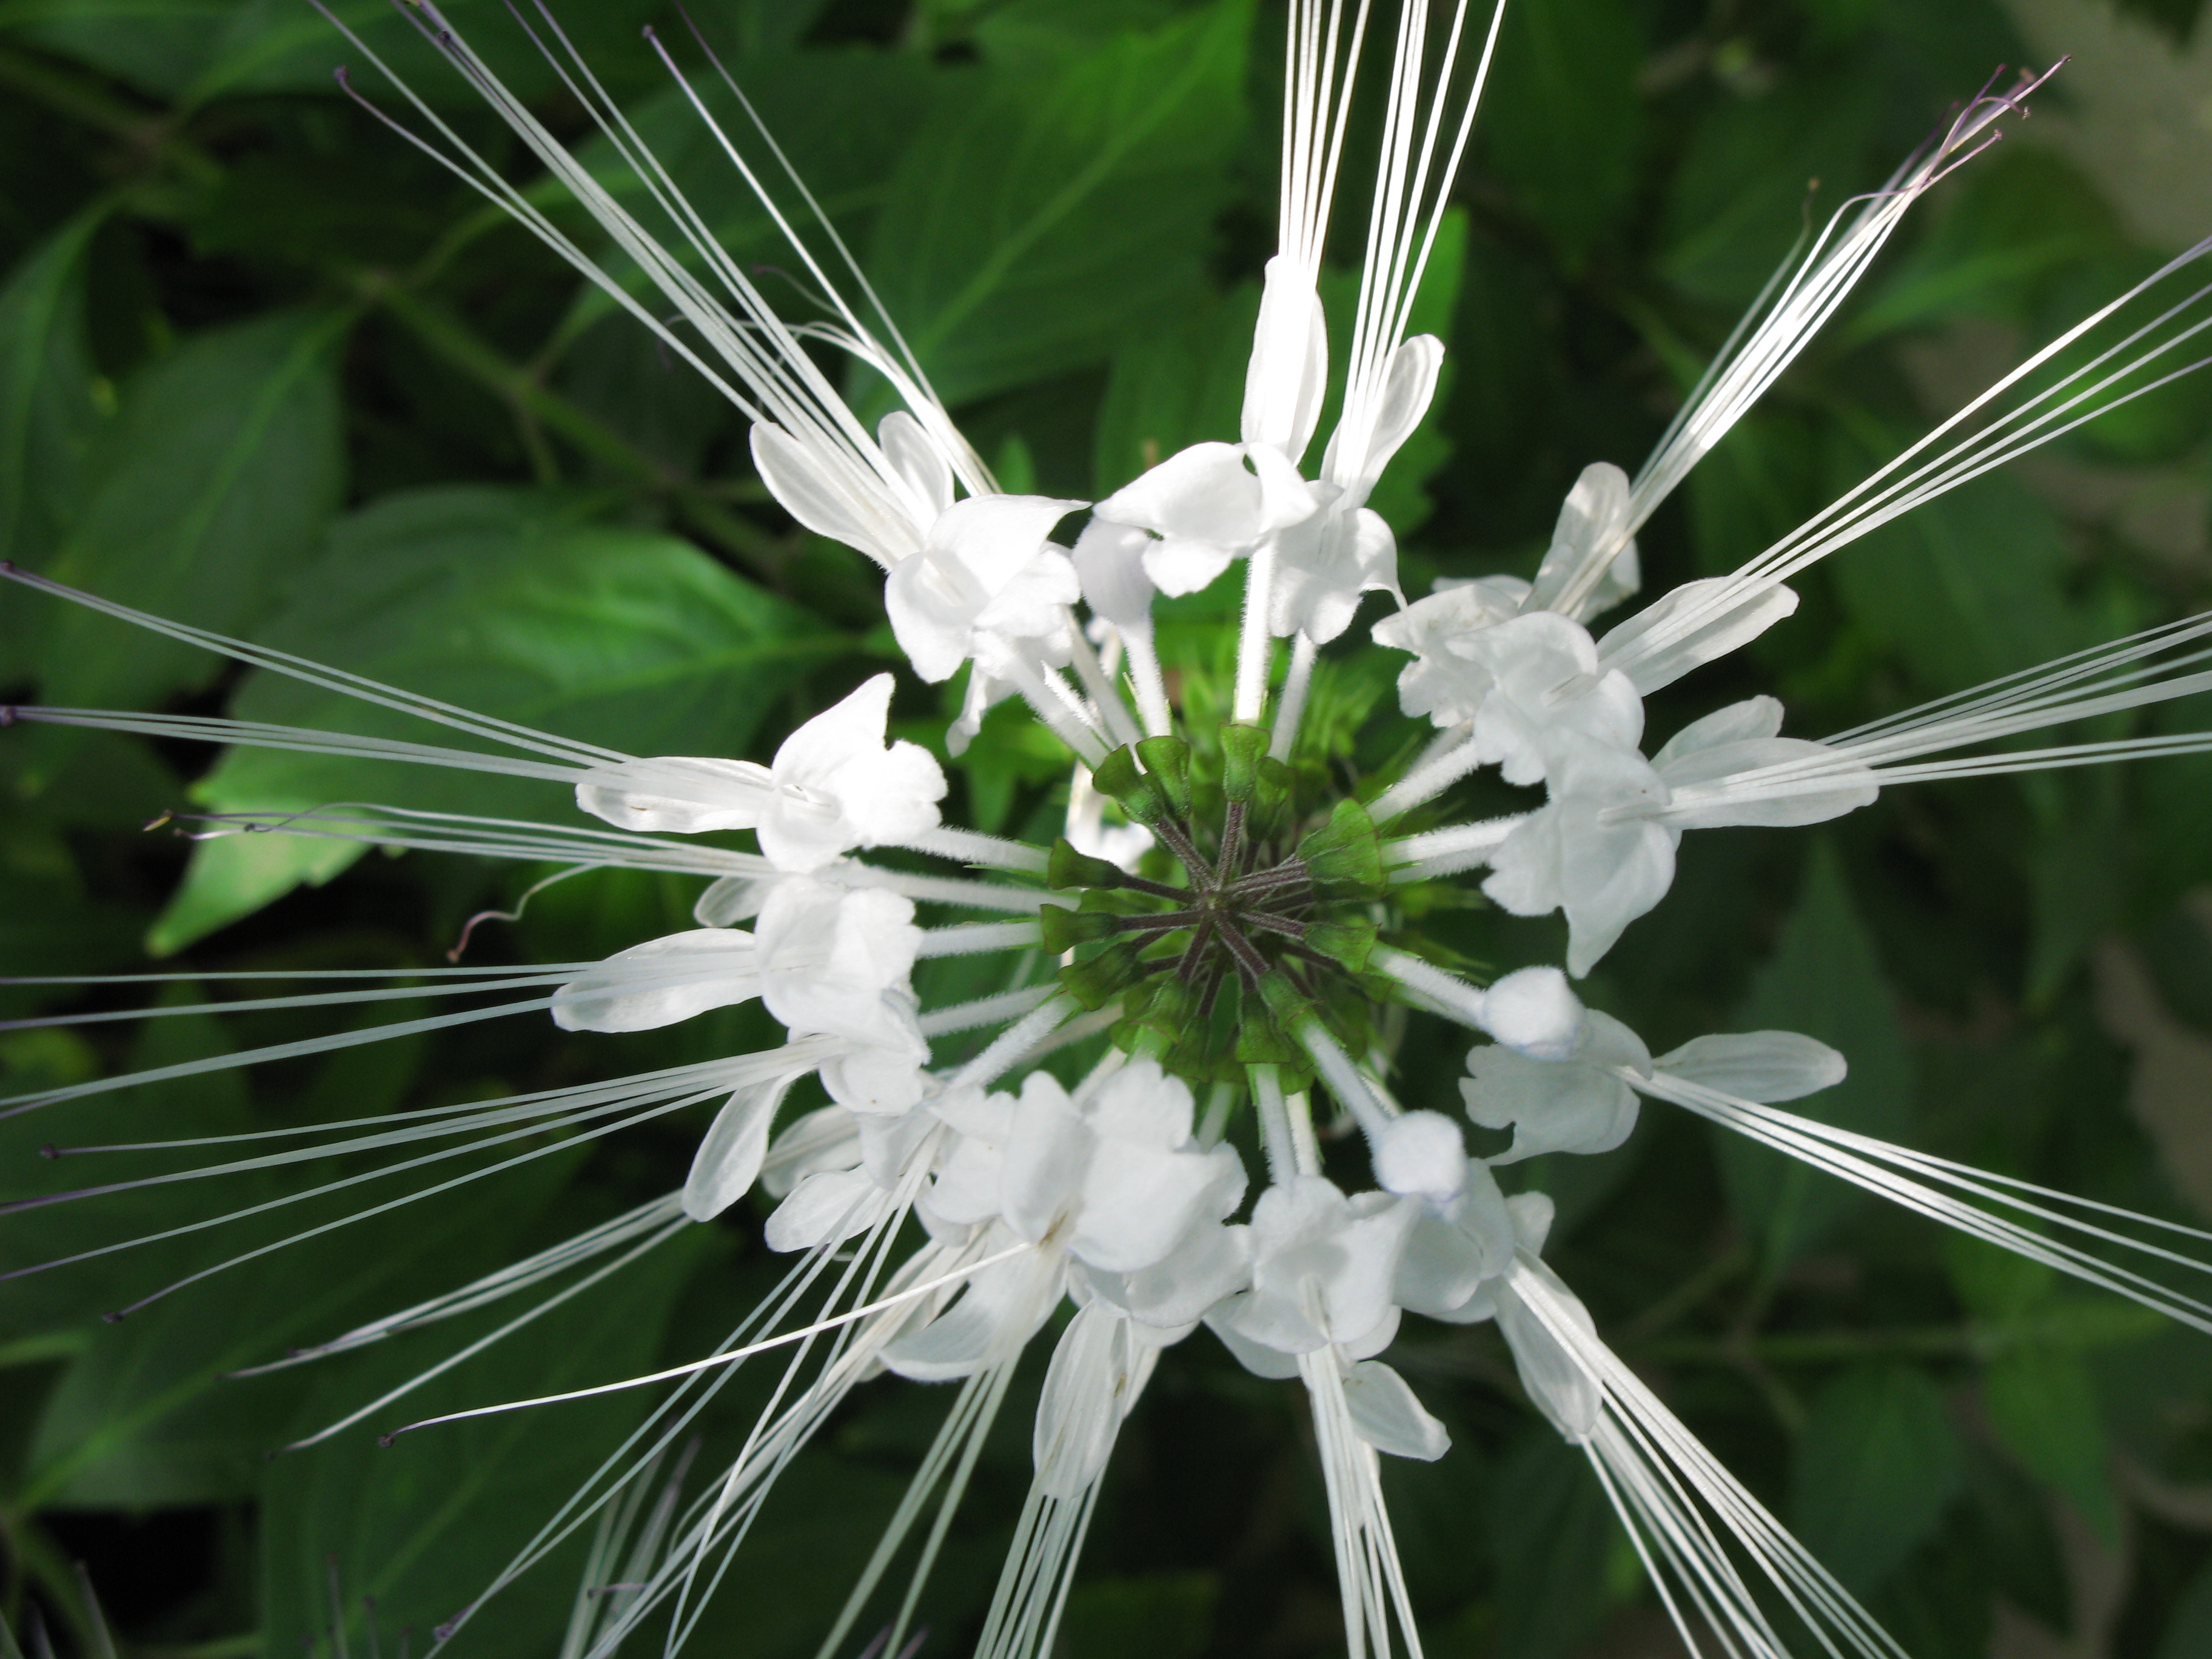
plant, flower, high, herb, produce, botany, flora, wildflower, hires, hi, res, resolution, g7, catswhiskers, orthosiphon, aristatus, macro photography, flowering plant, land plant